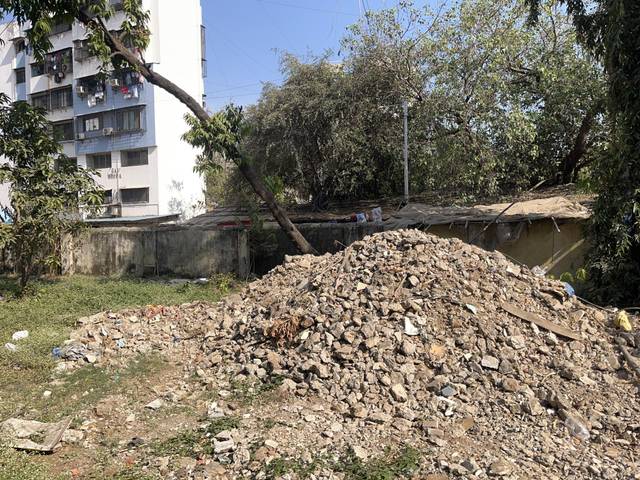
Region: India
Coordinates: 19.204, 72.843